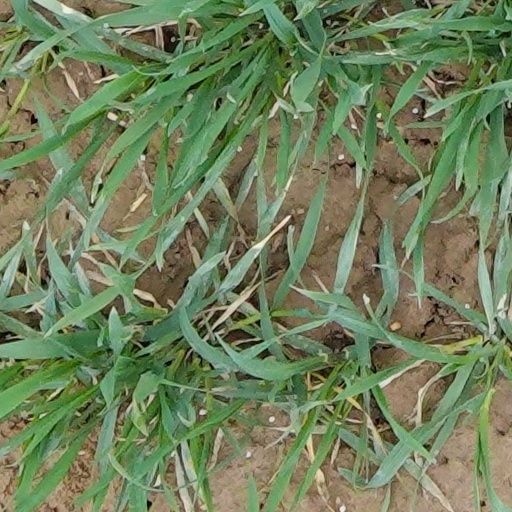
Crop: wheat